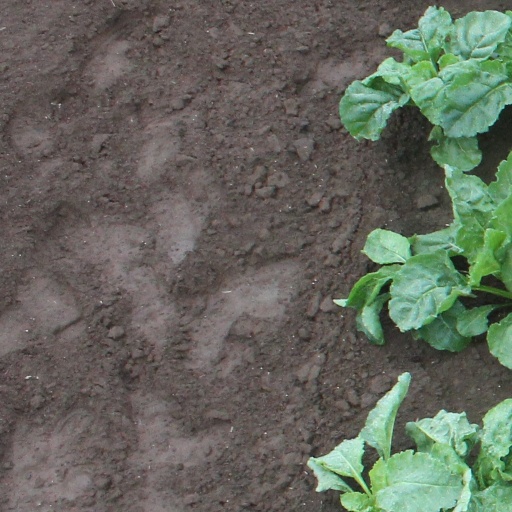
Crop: sugar beet